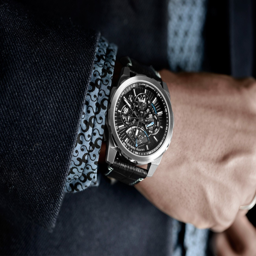
watches are the best of design